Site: brandenburg
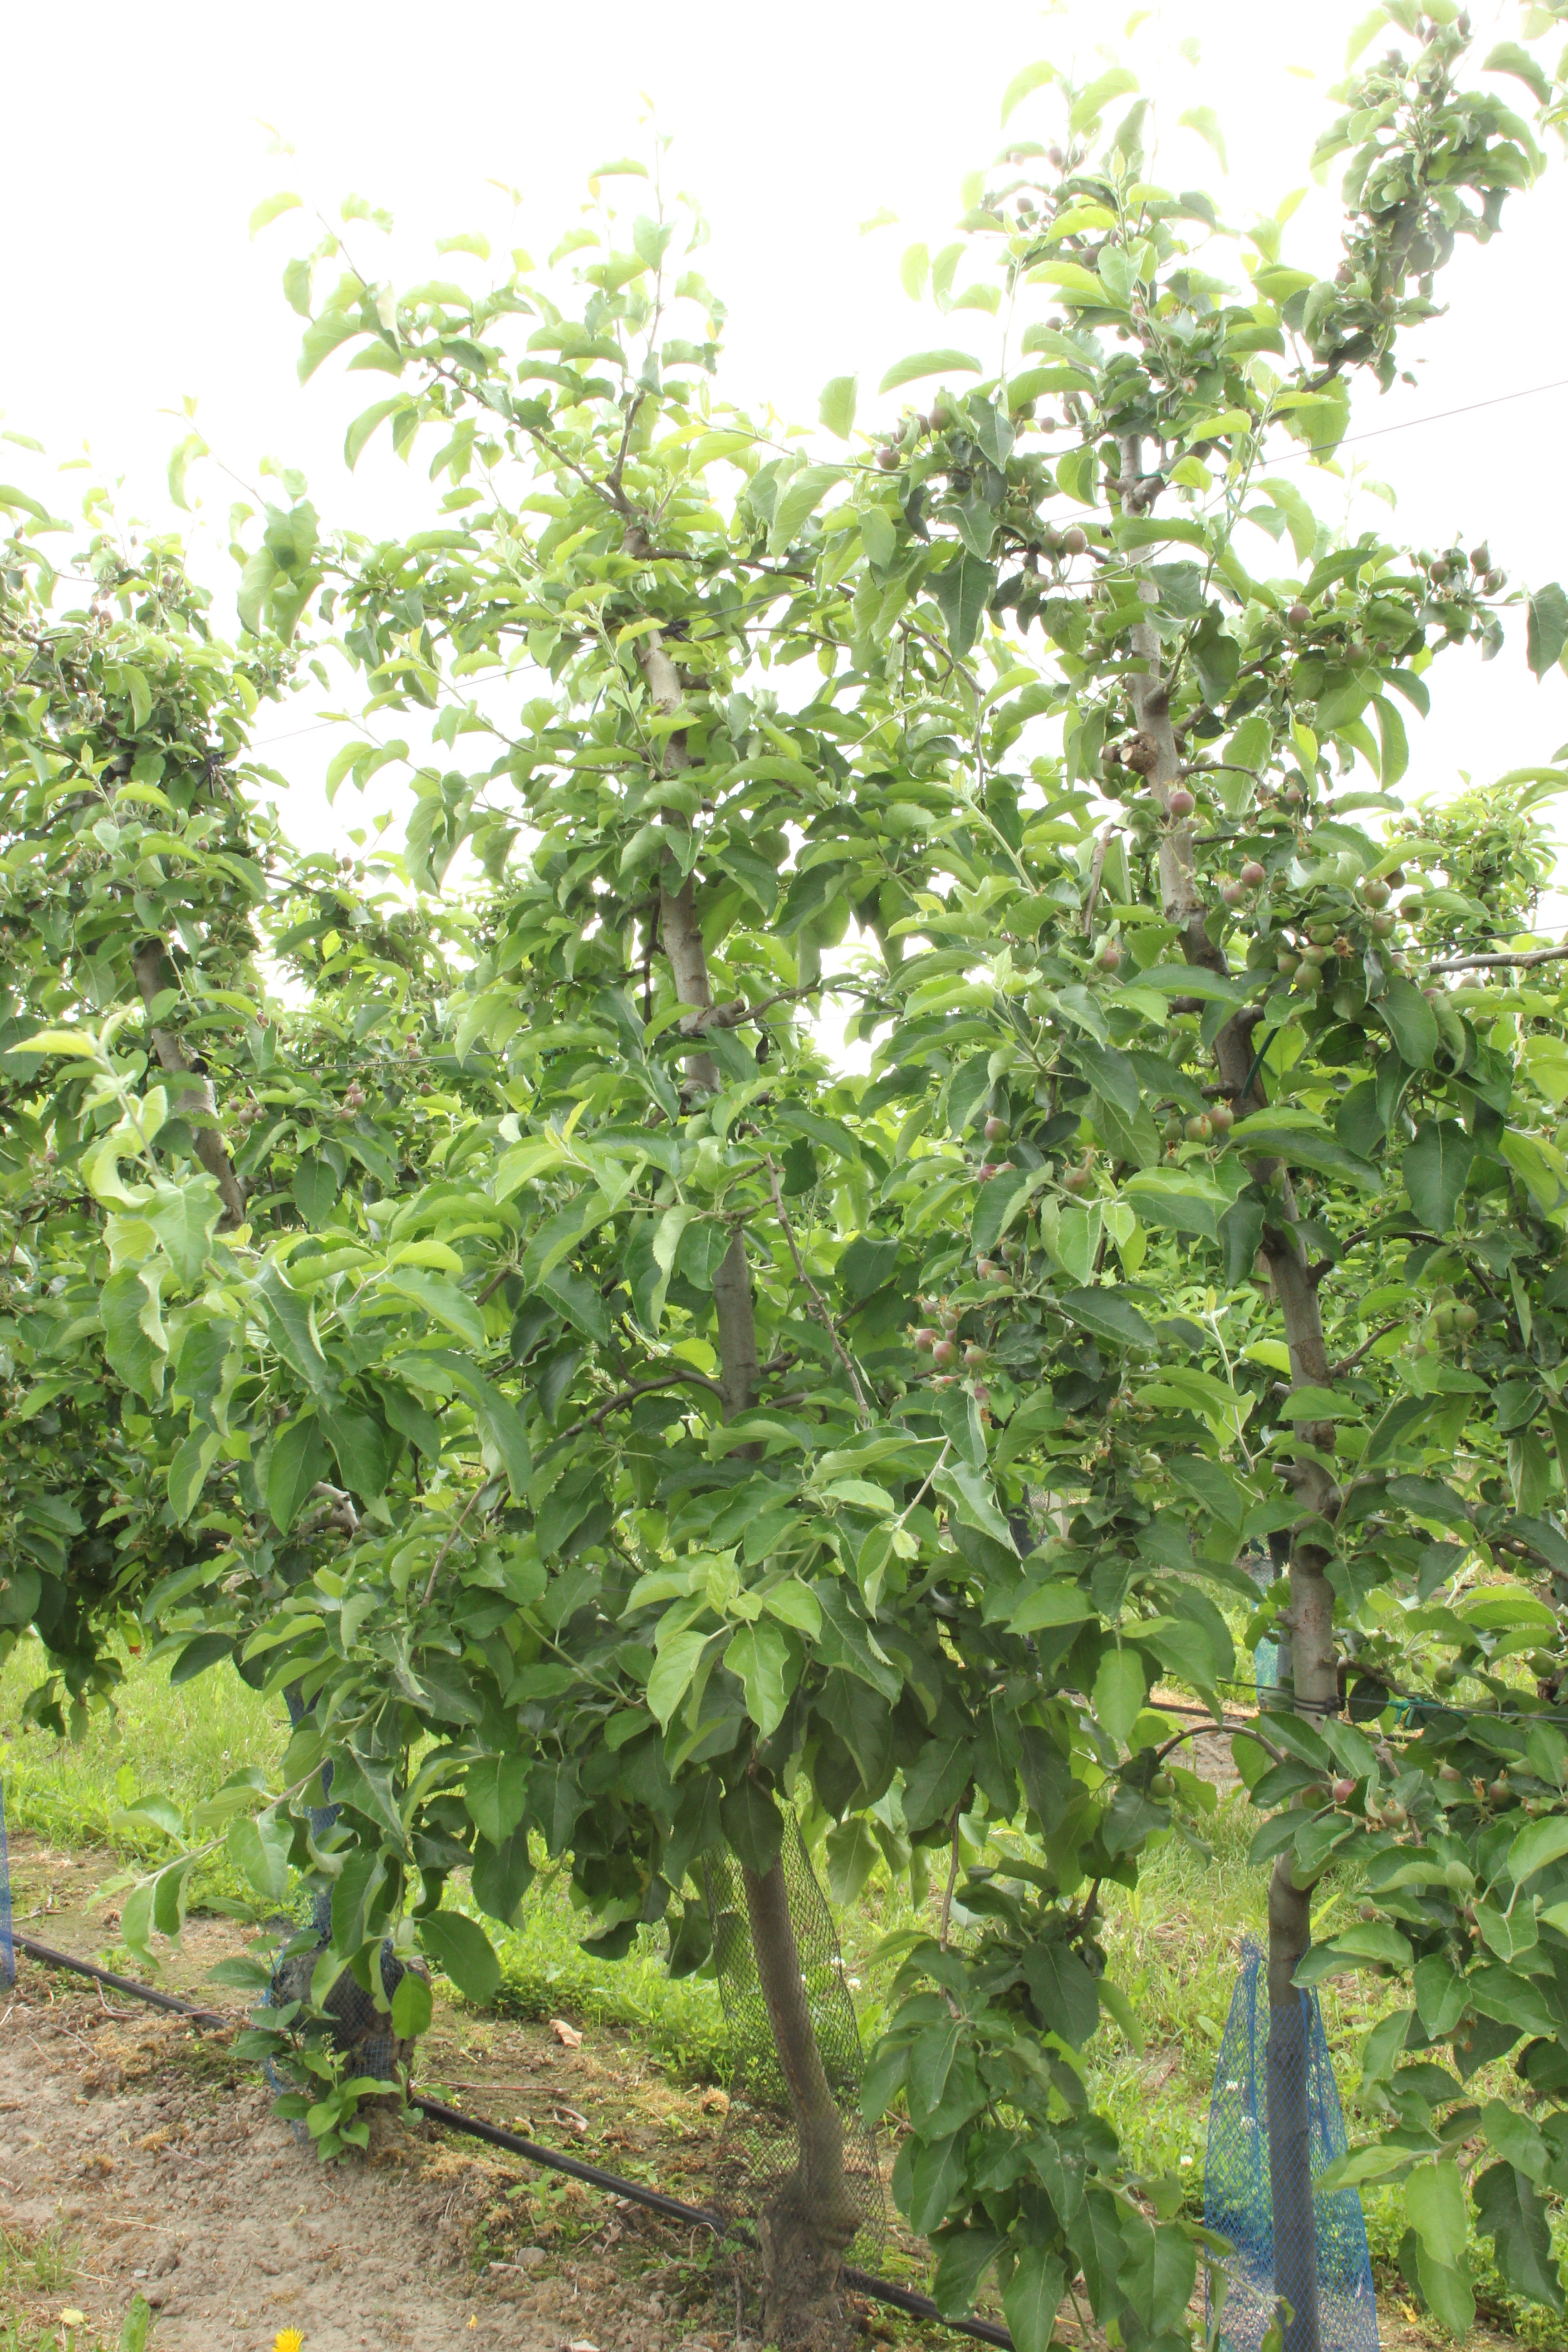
Growth stage (BBCH 72): Development of fruit